O'Connell Street

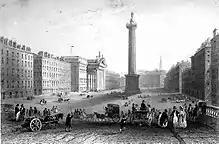
View of the main street with a pillar in the centre

Sackville Street prospered in the 19th century, though there was some difference between the Upper and Lower streets. Lower Sackville Street became successful as a commercial location; its terraces are ambitiously lined with purpose-designed retail units. Consequently, a difference between the two ends of the street developed: the planned lower end is successful and bustling next to the river, and the upper end features a mixture of less prominent businesses and old townhouses. Upon his visit to Dublin in 1845, William Makepeace Thackeray observed the street was "broad and handsome" but noted the upper section featured less distinctive architecture and had a distinct lack of patronage.